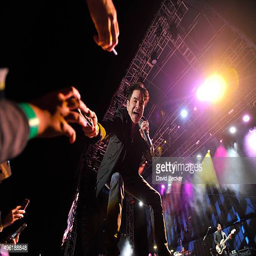
artist of transit vehicle type performs